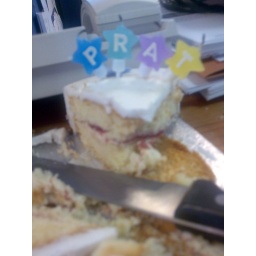
papers on the baffleboard round the desk behind the cake disgustingly in focus.